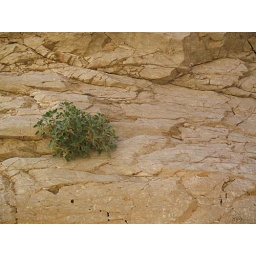
How a plant can thrive in hard rock like this, I'll never know.